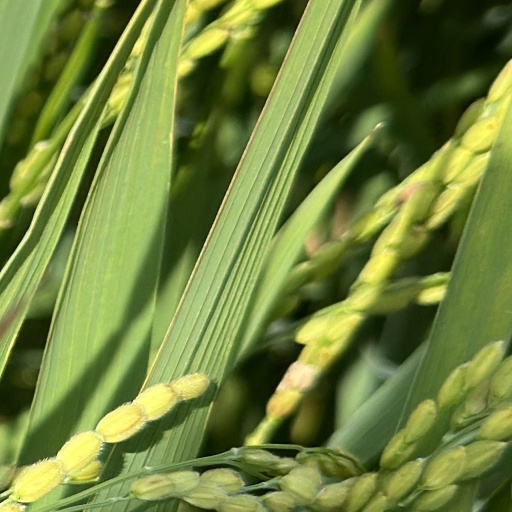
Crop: rice